Keep Calm and Carry On

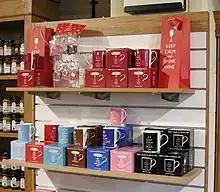
"Keep Calm" merchandise, including the original slogan and variants such as "Keep Calm and Drink Tea", 2013

In late May and early June 1941, 14,000,000 copies of a leaflet entitled "Beating the Invader" were distributed with a message from Prime Minister Winston Churchill. The leaflet begins "If invasion comes..." and exhorts the populace to "Stand Firm" and "Carry On". The two phrases do not appear in one sentence, as they applied to different segments of the population depending on their circumstances, with those civilians finding themselves in areas of fighting ordered to stand firm (i.e., stay put) and those not in areas of fighting ordered to carry on (i.e., continue vital war work). Each mandate is identified as a "great order and duty" should invasion come. The leaflet then lists 14 questions and answers on practical measures to be taken.